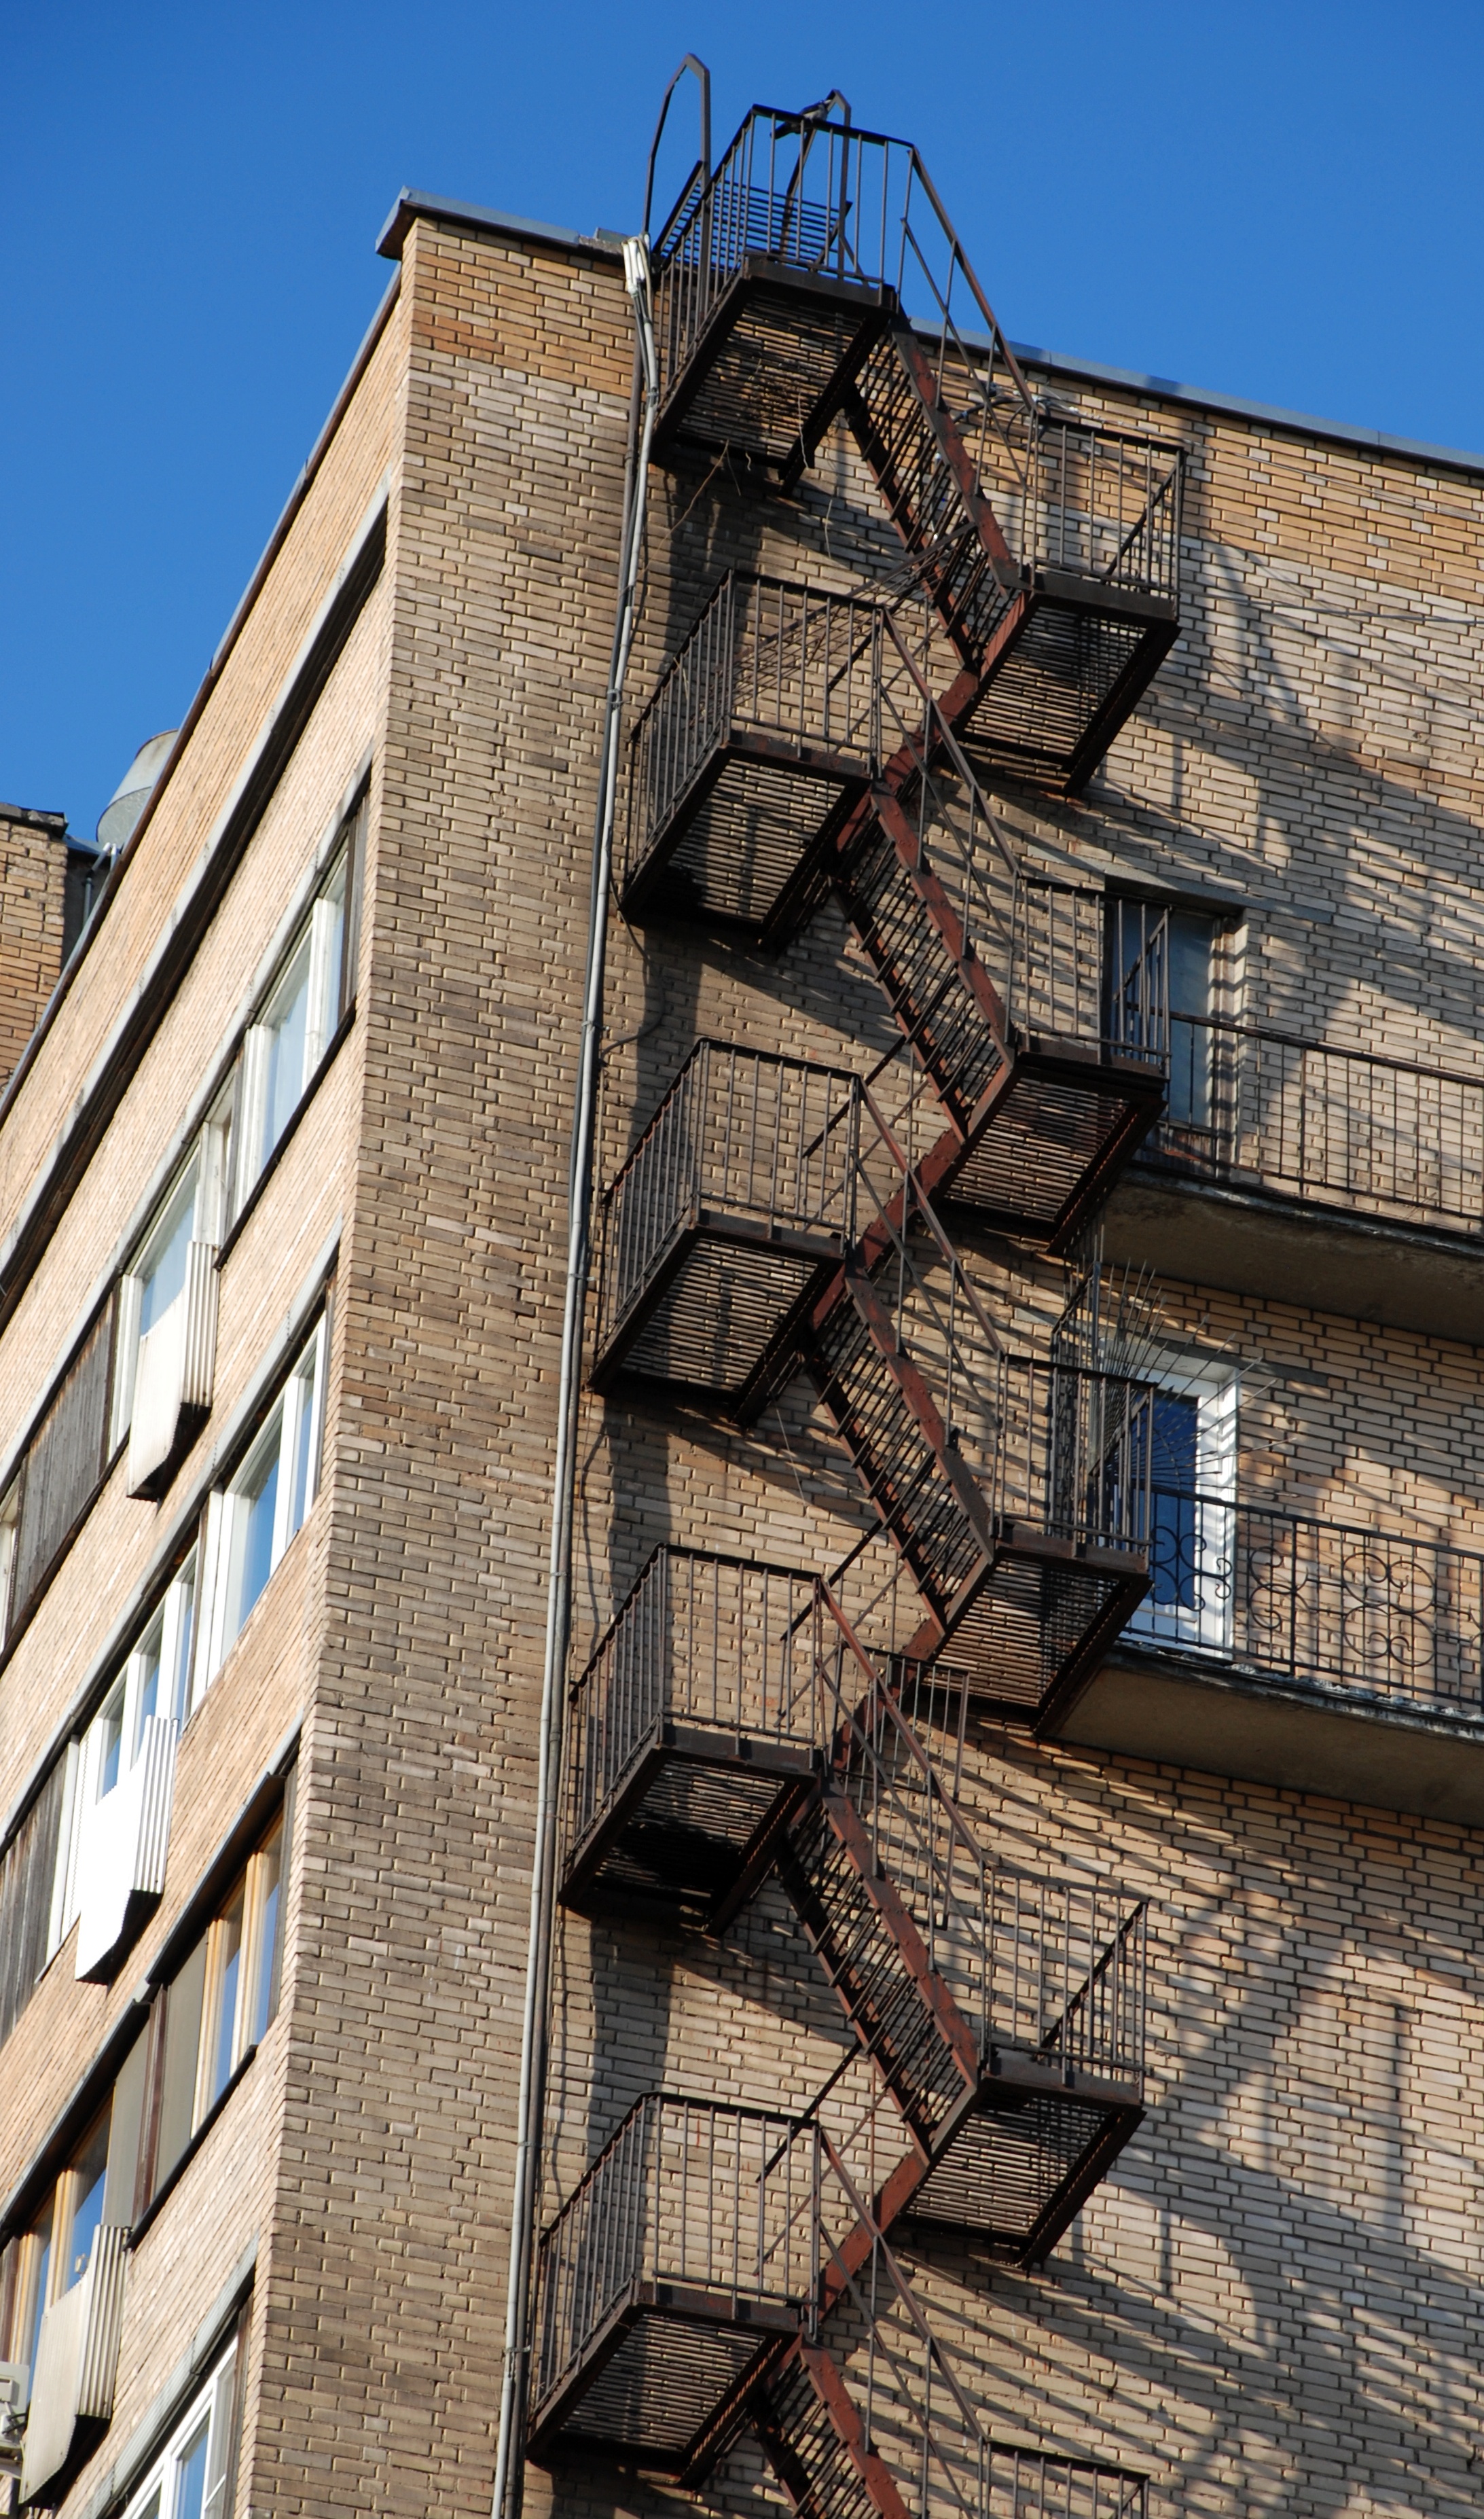
architecture, wood, roof, city, skyscraper, wall, downtown, facade, nikon, brick, material, tower block, moscow, nikkor, russia, d80, moskau, 18135mmf3556g, 18135mm, nikond80, moscou, neighbourhood, urban area, residential area, human settlement